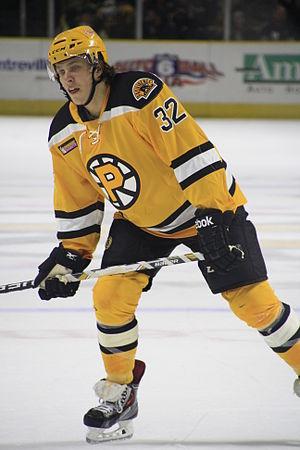
Le 65ᵉ Match des étoiles de la Ligue nationale de hockey se déroule à Saint-Louis, dans le Missouri, au Enterprise Center, la patinoire des Blues de Saint-Louis, le 25 janvier 2020. C'est la troisième fois que cette ville reçoit le Match des étoiles de la LNH, ayant déjà été l'hôte du match de 1970 et de 1988.
David Pastrňák est un joueur professionnel tchèque de hockey sur glace. Il évolue au poste d'attaquant.